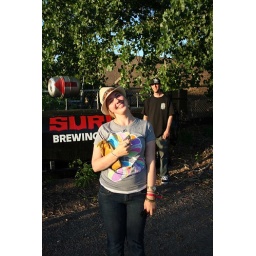
Some cute girl got in the way of my picture